Land equivalent ratio

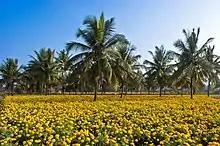
Intercropping of coconut and tagetes flowers

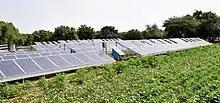
Agrivoltaic system

The land equivalent ratio can be used whenever more than one type of yield can be obtained from the same area. This can be intercropping of annual crops (e.g. sorghum and pigeonpea) or combination of annual and perennial crops e.g. in agroforestry systems (e.g. jackfruit and eggplant).